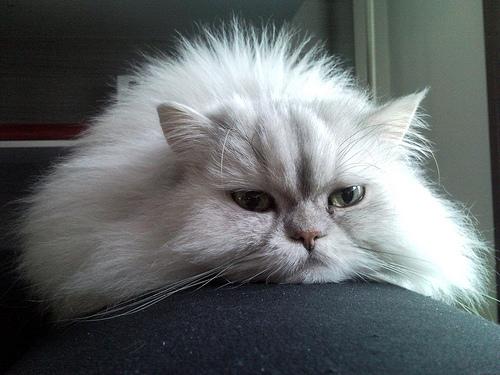
Breed: Persian